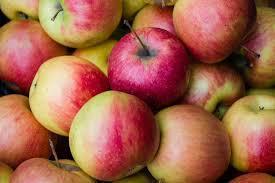
Label: apples